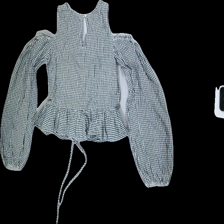
View: back
Type: Blouse
Category: Ladies
Brand: Bikbok
Colors: Black, White
Material: 100%cotton
Pattern: Checkered print
Cut: Regular, C-collar
Size: XS
Season: Spring
Stains: Major
Smell: Minor
Price range: <50
Recommended usage: Export